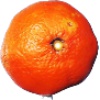
Label: clementine